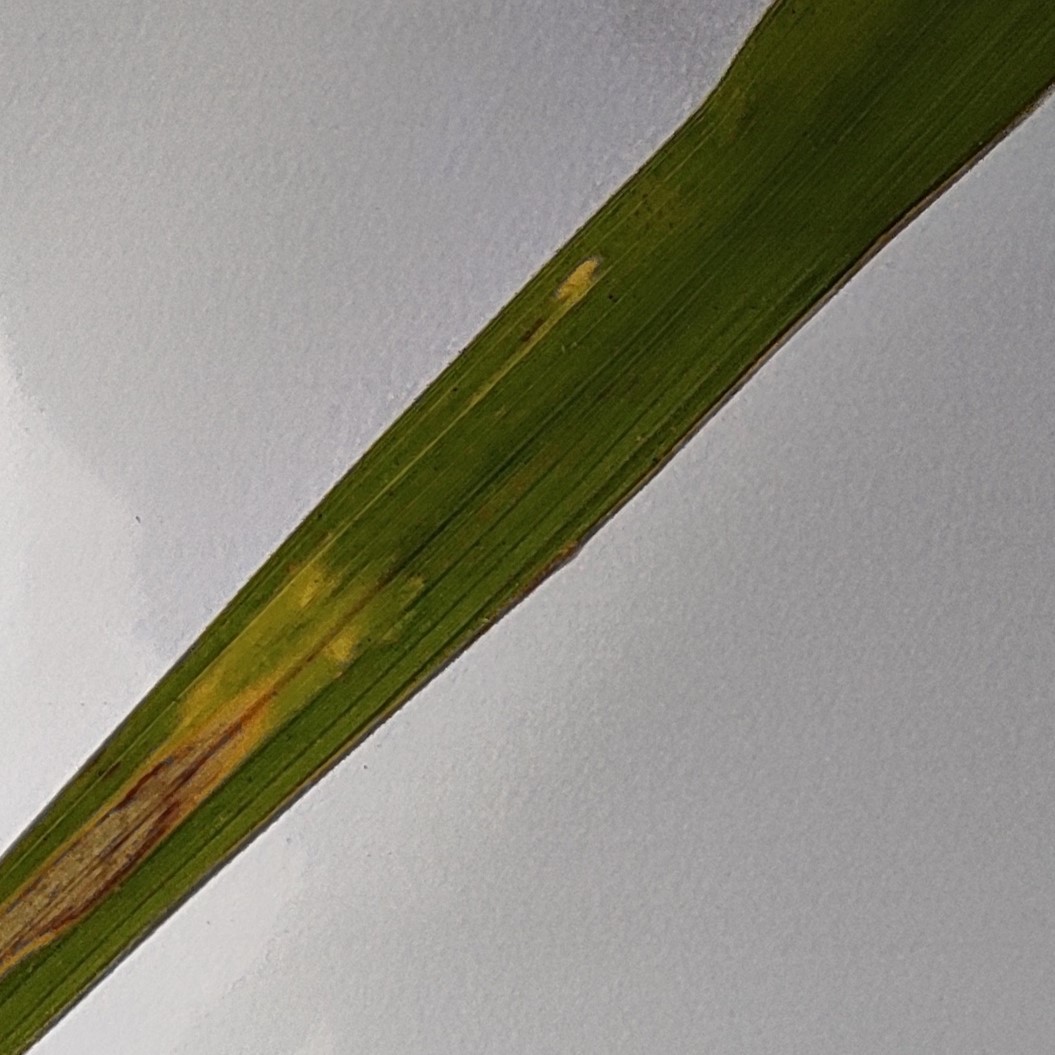
Label: Rice Blast